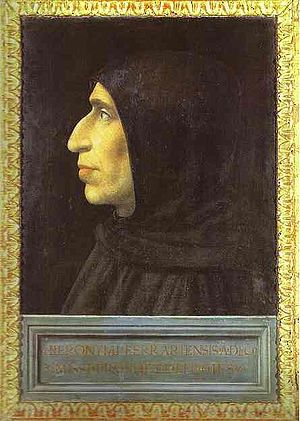
Italiensk renæssance / Udvikling / Afslutning
Girolamo Savonarola portrætteret af Fra Bartolommeo, ca. 1498.
Den italienske renæssance betegner den tidligste fase af Renæssancen, som var overgangsperioden mellem Middelalderen og Tidlig moderne tid. Termen renæssance er i sin essens et moderne begreb, som blev skabt i det 19. århundrede indenfor kunsthistorien, især Jacob Burckhardt. Selvom oprindelsen til denne bevægelse normalt dateres til årene lige efter 1300 var det italienske samfund og kultur stadig præget af strukturer som normalt karakteriseres som middelalderlige, og denne udvikling var stadig begrænset til en litterær elite. De store samfundsomvæltninger der fulgte renæssancebevægelsen satte først ind i de følgende århundreder. Ordet renæssance betyder “genfødsel”, og denne æra er mest kendtfor en fornyet interesse for den antikke fortid efter en periode, som nogle af renæssancehumanisterne selv betegnede som den mørke middelalder.